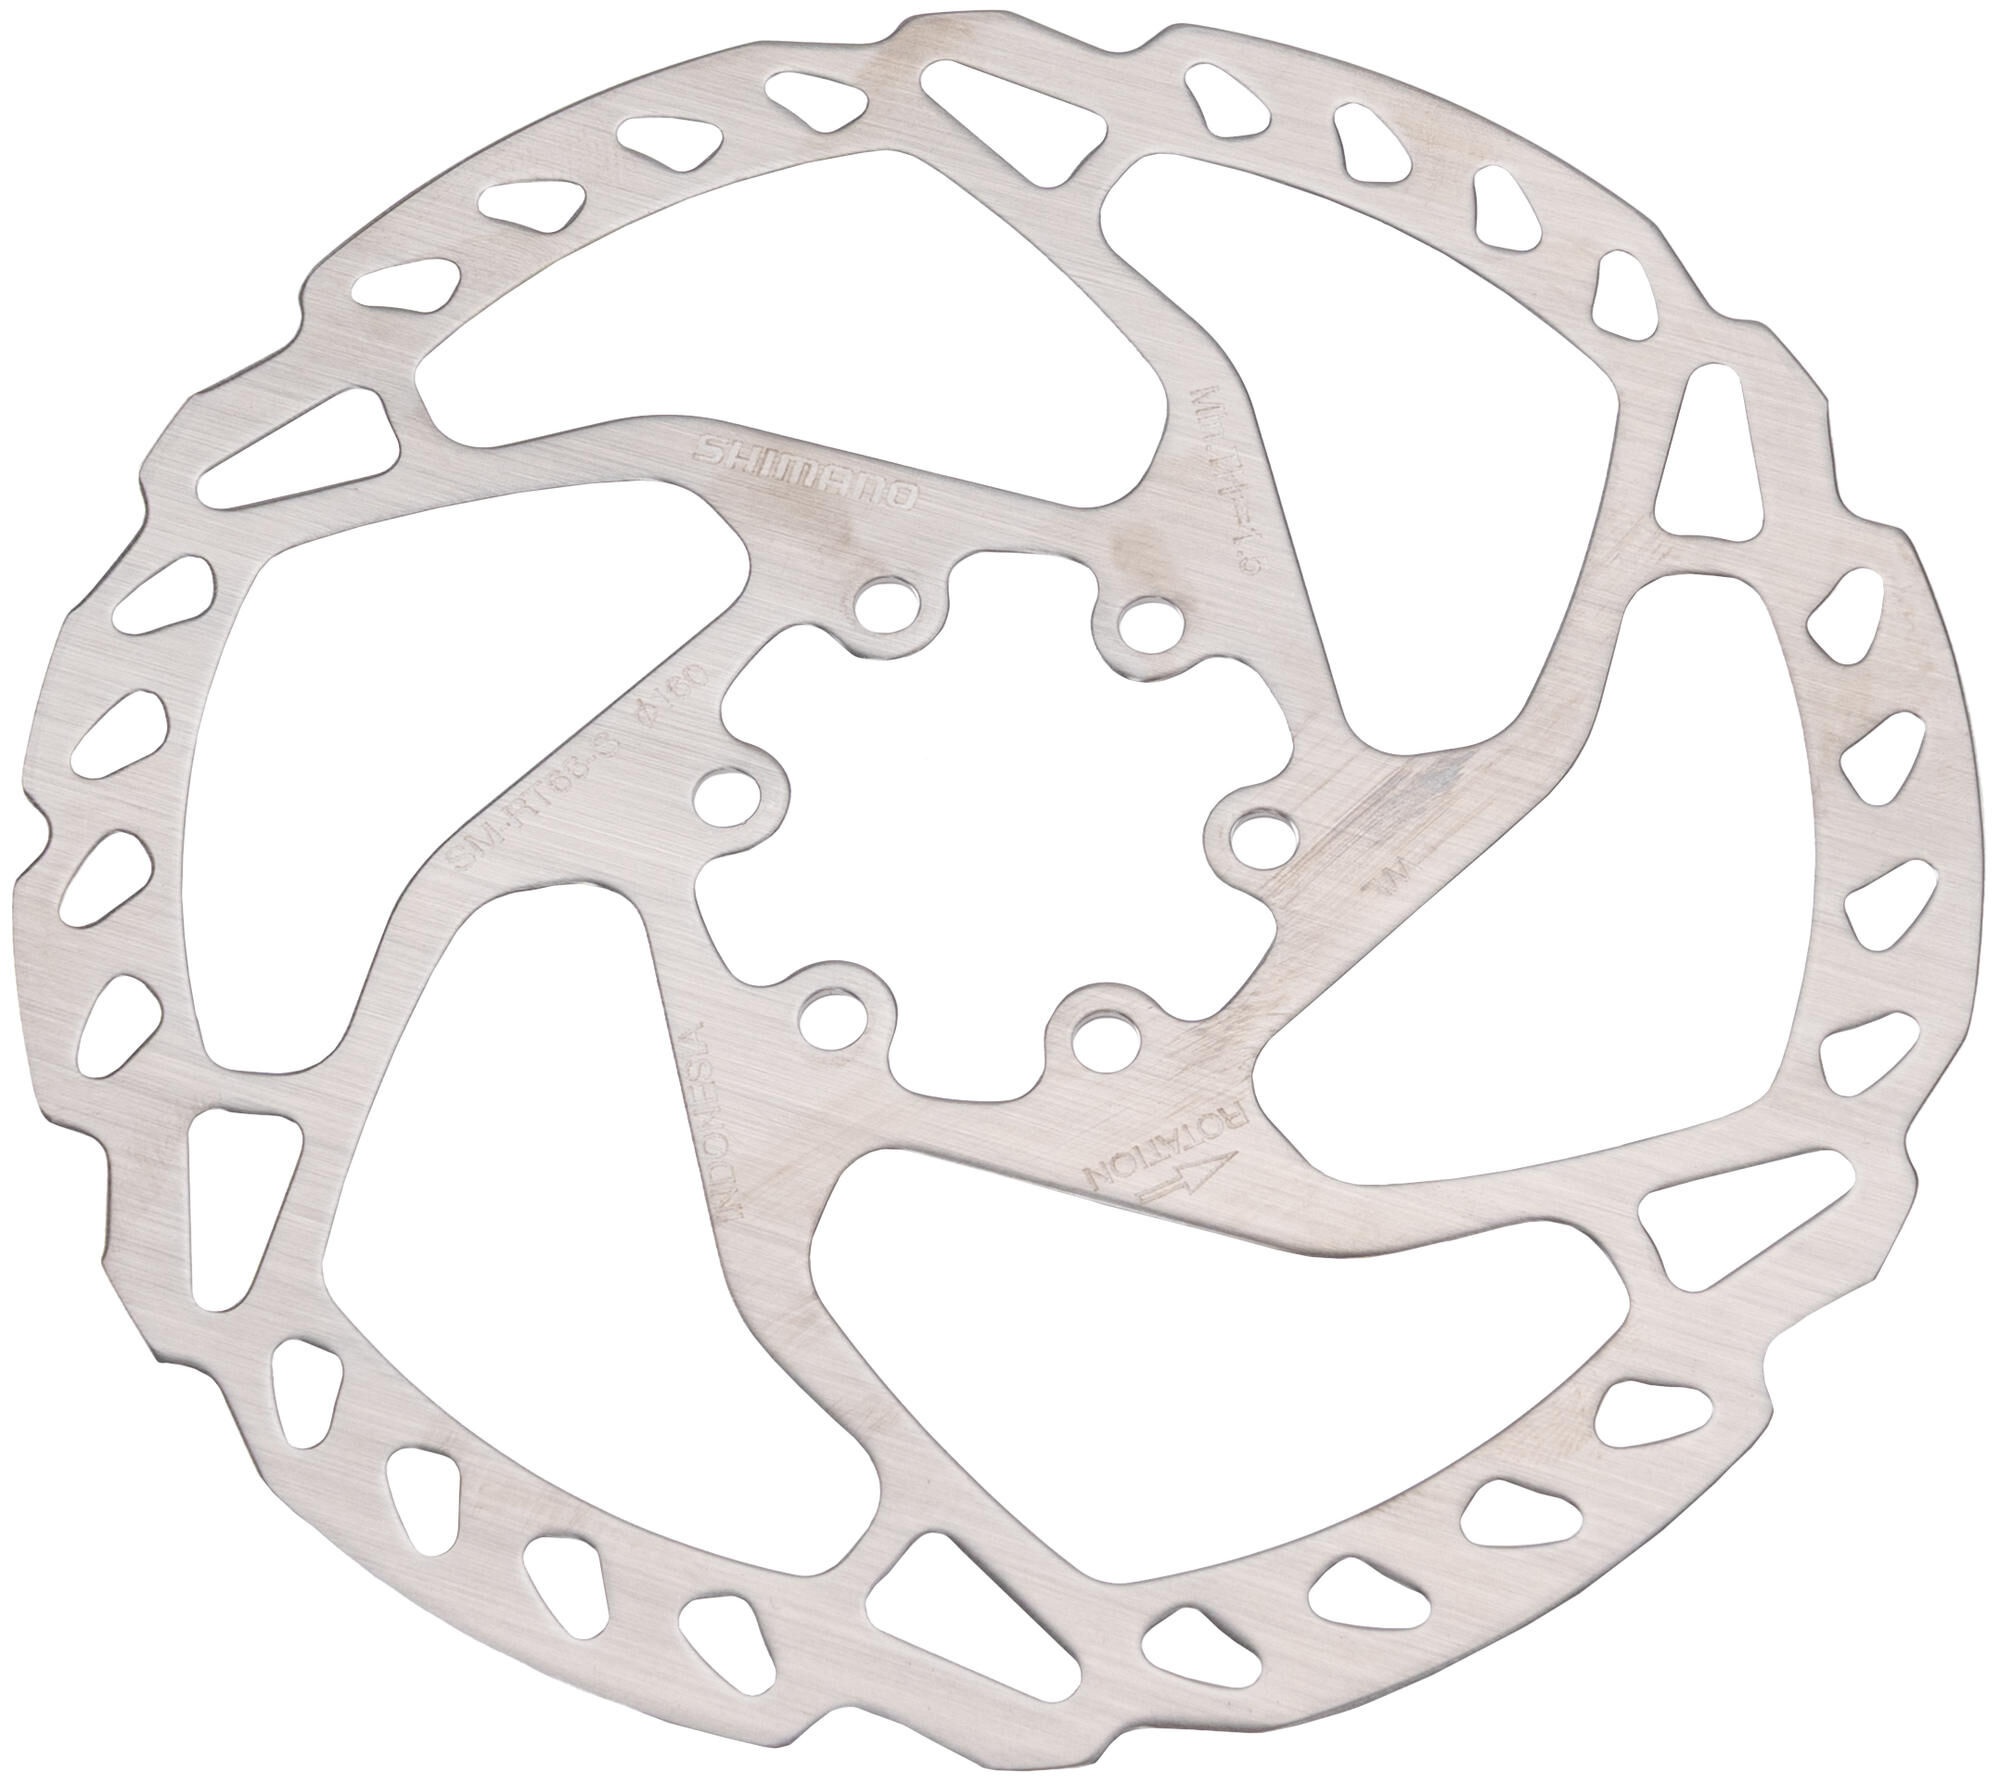
Shimano remschijf sm-rt66 shim.brake rotors 160mm 6l rt66s
Brand: Shimano
Category: Sporting Goods > Outdoor Recreation > Cycling > Bicycle Parts > Bicycle Brake Parts > Bicycle Brake Rotors